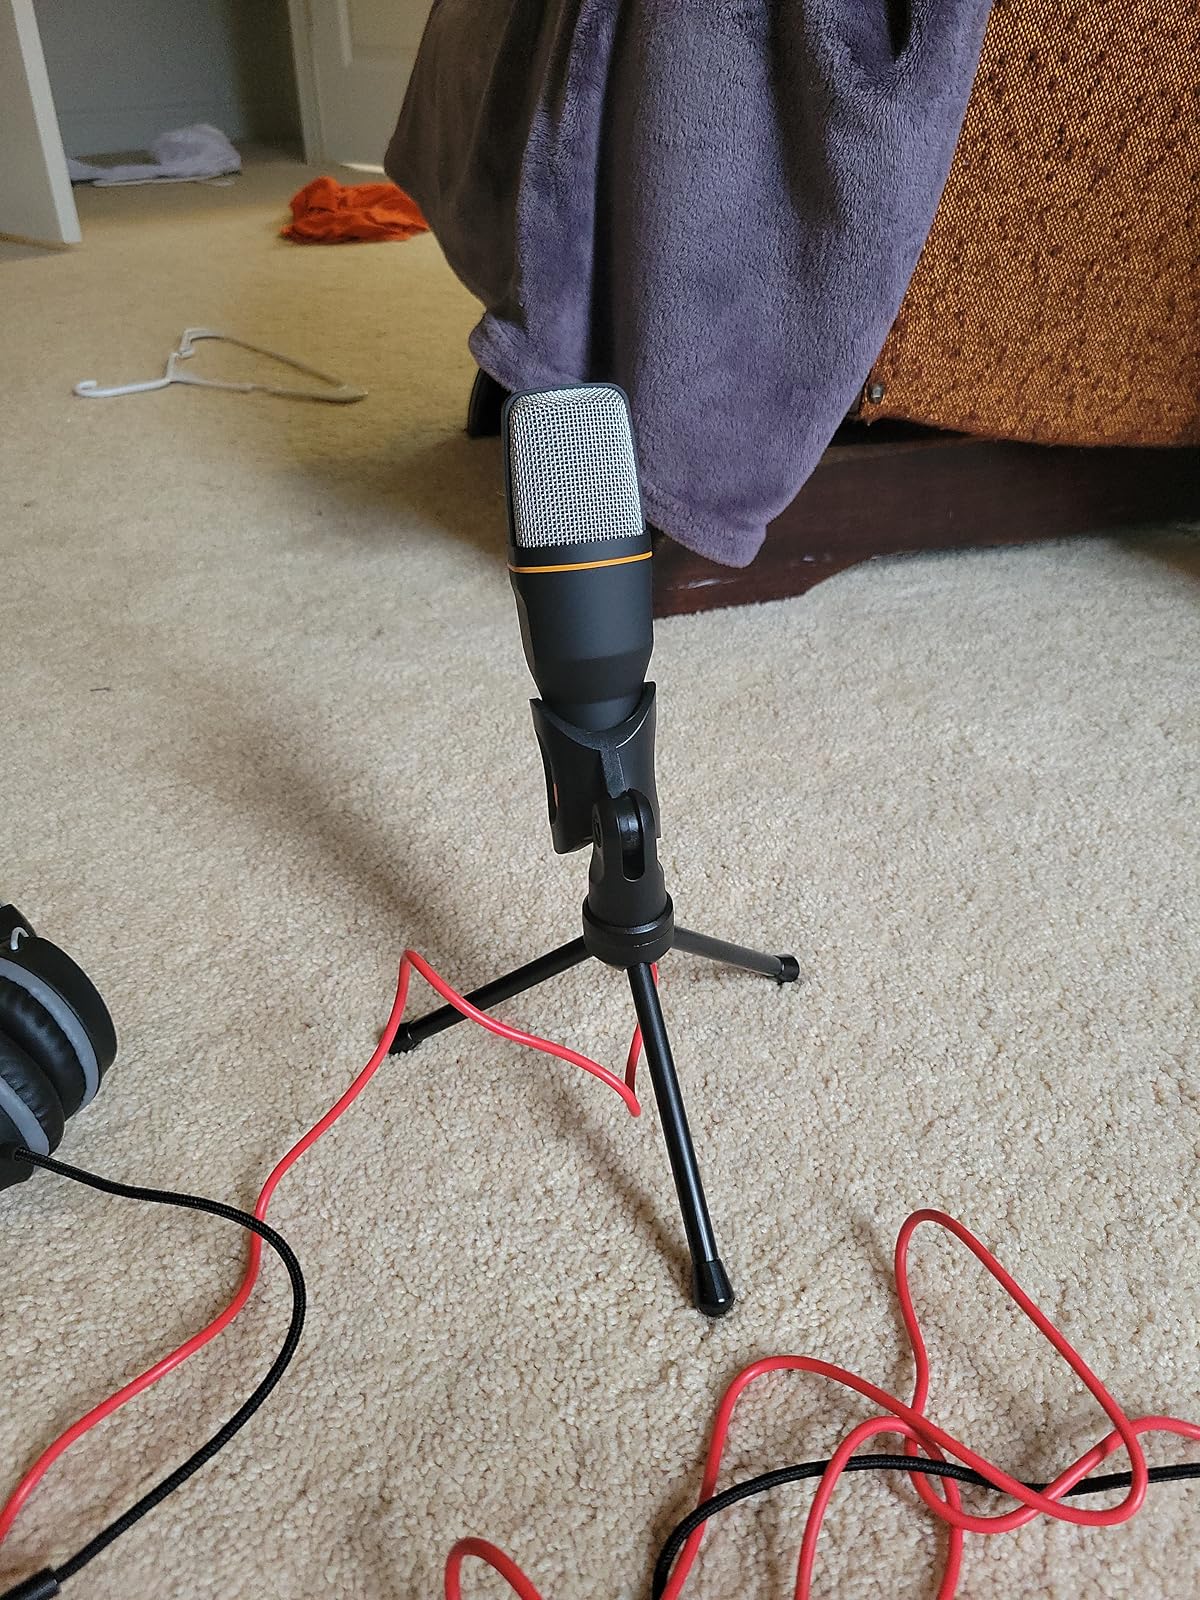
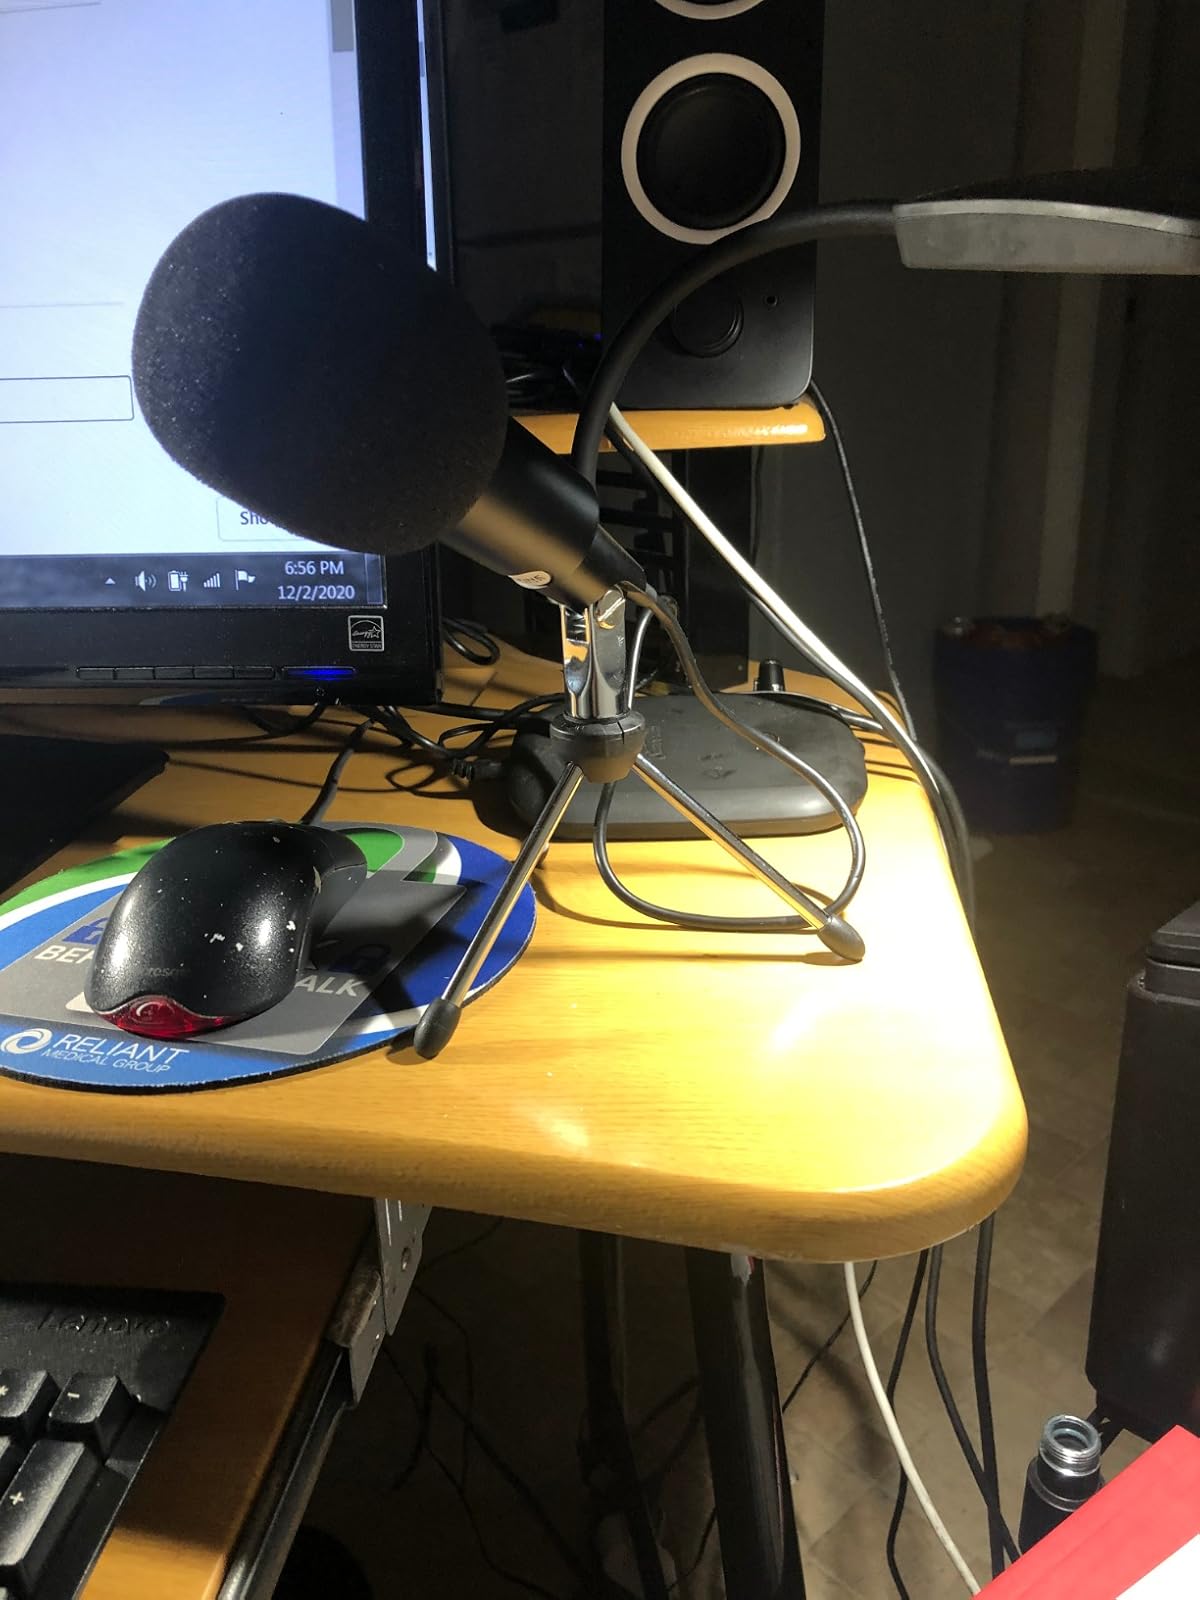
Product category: microphone
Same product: no